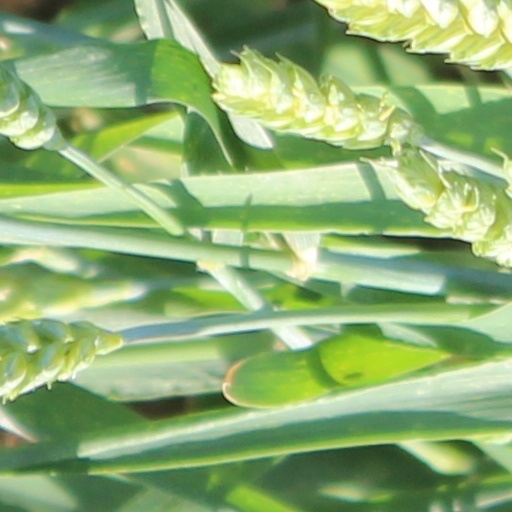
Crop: wheat